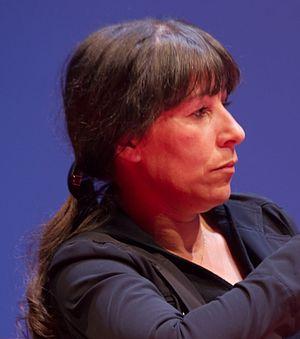
Fadela Amara au forum Libération 2008 à Grenoble
Le deuxième gouvernement François Fillon est le 33ᵉ gouvernement de la Vᵉ République française